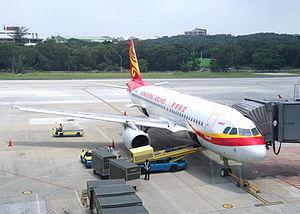
L'aéroport de Taïchung chinois traditionnel : 臺中航空站 ; pinyin : Taizhong Hangkong Zhan, aussi connu sous le nom d'aéroport de Taïchung Ching Chuan Kang, est un aéroport civil et militaire basé à Taichung, Taiwan. C'est le troisième aéroport international du pays, et proposes des destinations régulières à destination de Hong Kong, Ho Chi Minh Ville, Hanoi et Macao, ainsi que des vols charters vers le Japon, la Corée du Sud, la Thaïlande ou Palaos.
Hong Kong Airlines est une compagnie aérienne basée à Hong Kong. Elle est créée en 2001 en tant que CR Airways et débute ses opérations le 5 juillet 2003. CR Airways est la première compagnie aérienne à obtenir un certificat depuis le retour de Hong Kong à la République populaire de Chine. La compagnie prend sa désignation actuelle de Hong Kong Airlines Limited le 30 septembre 2006.